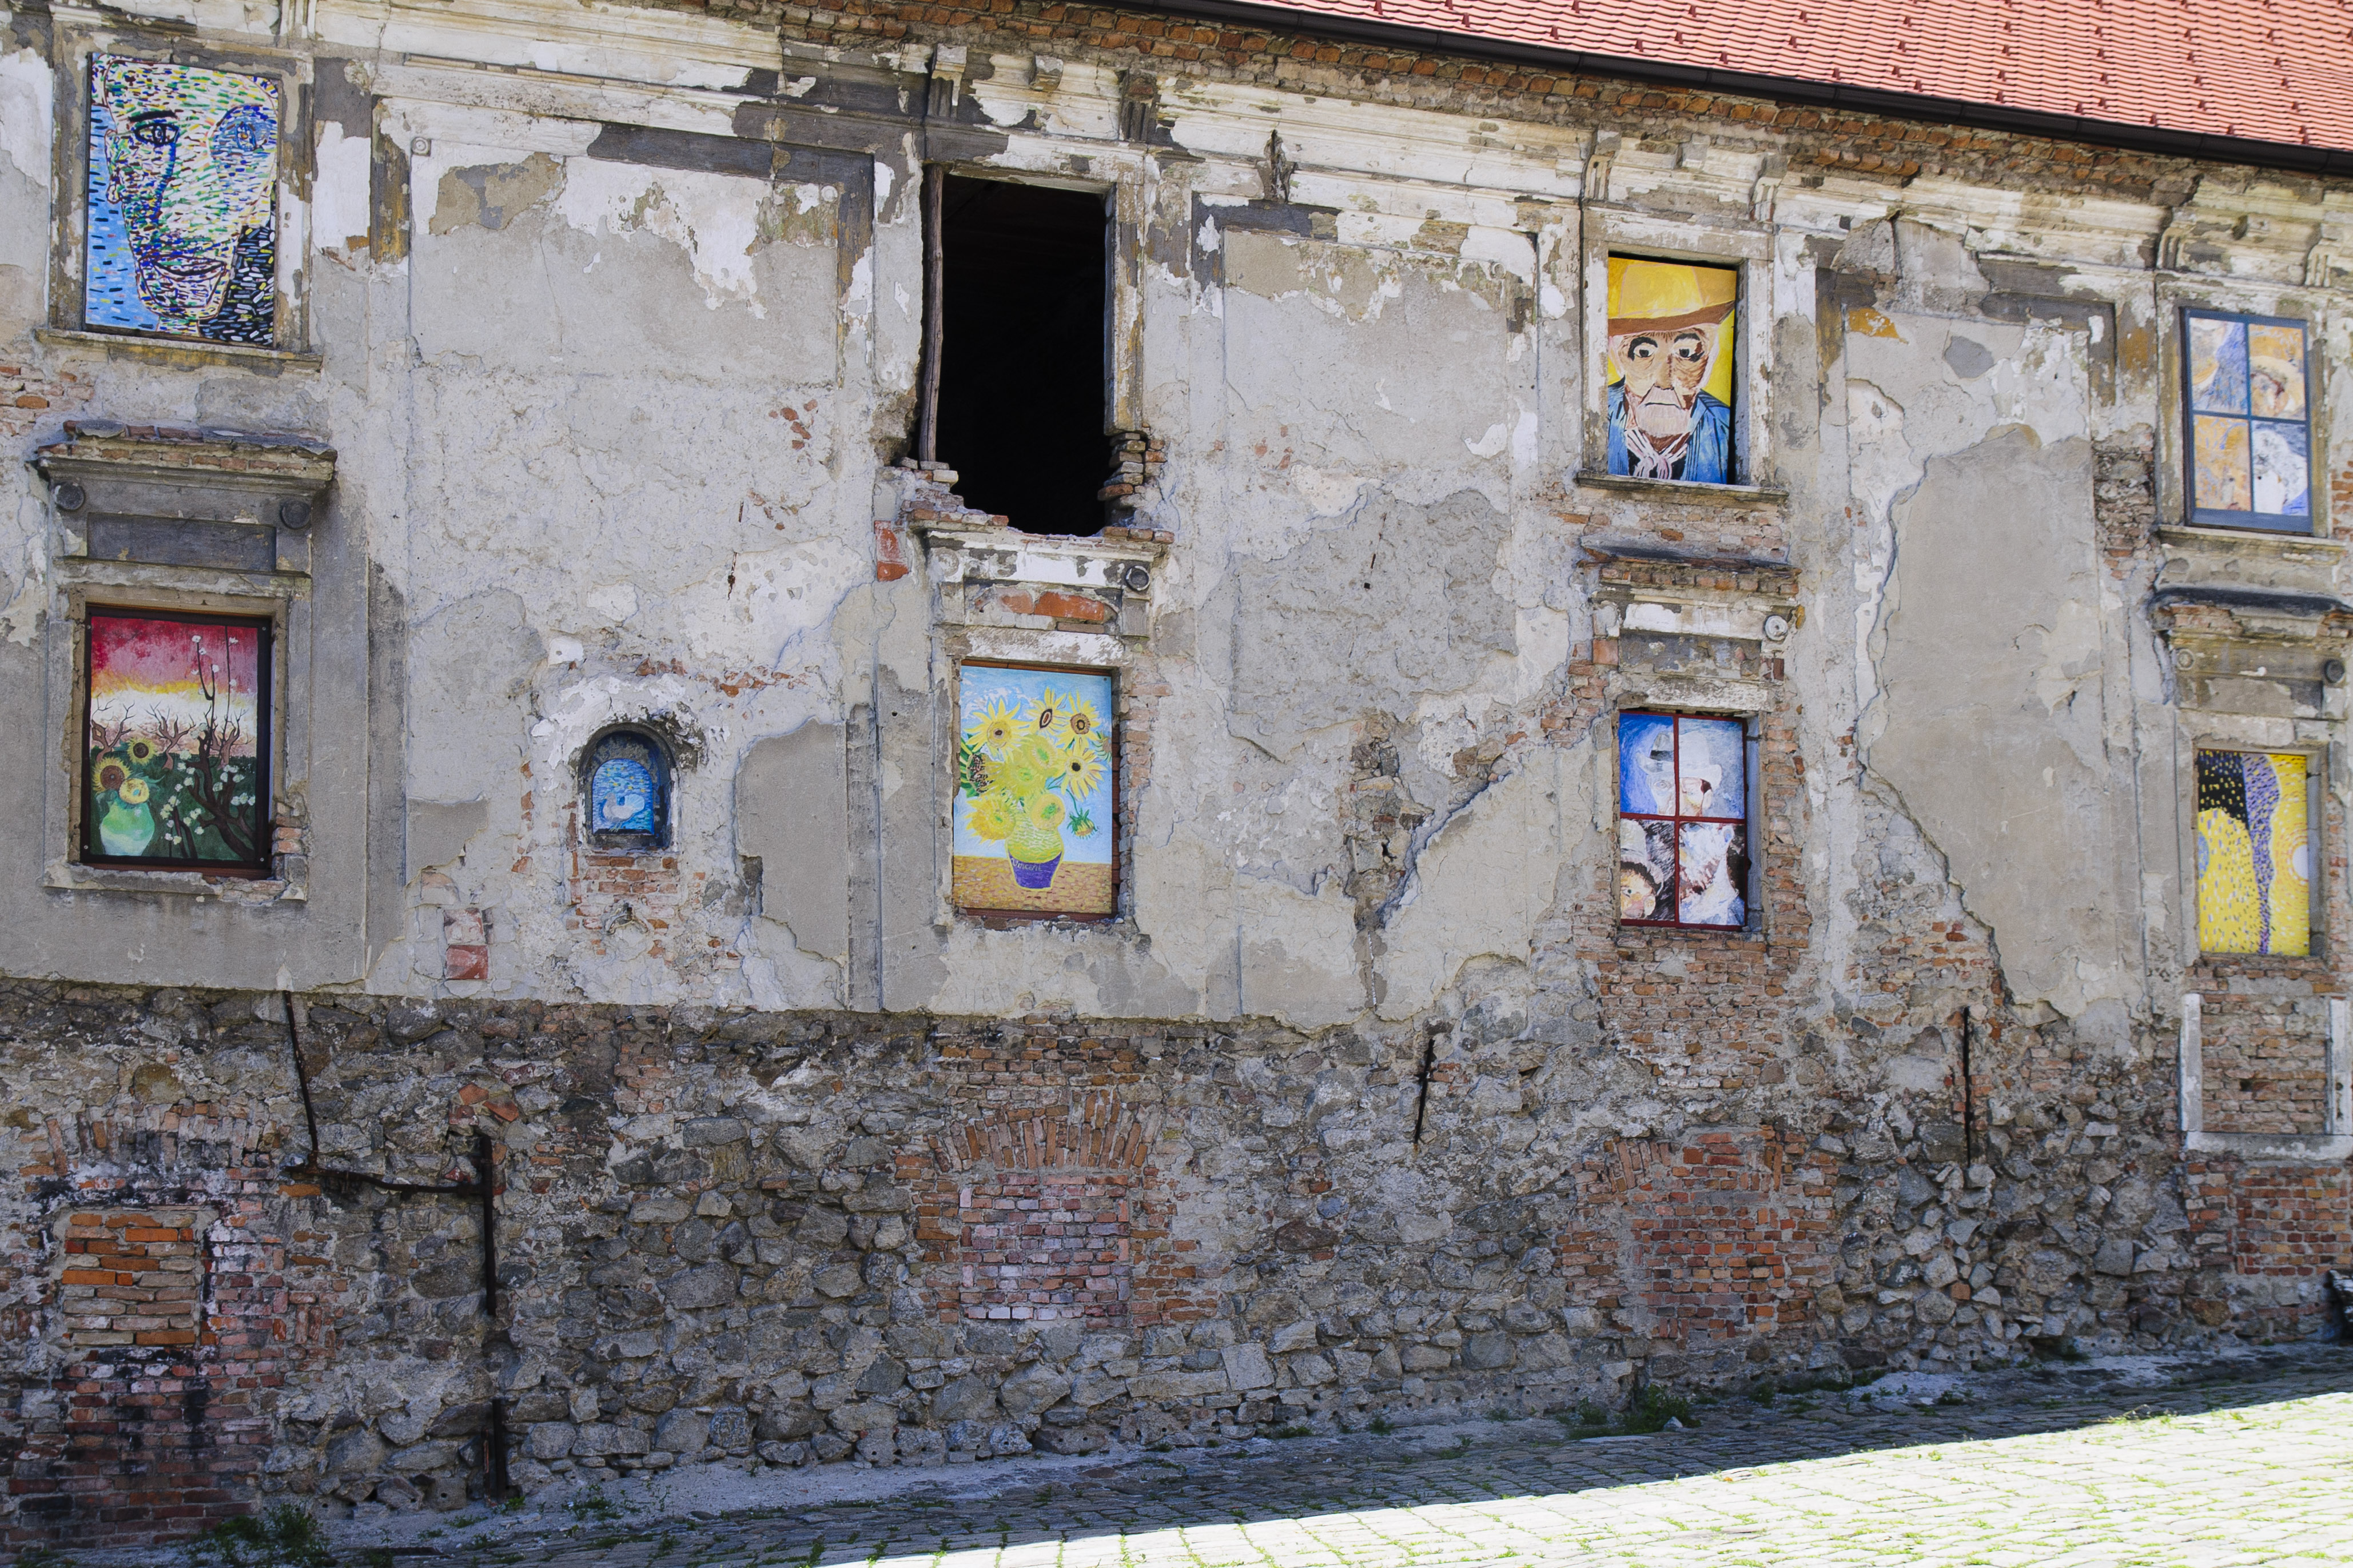
road, street, house, town, alley, wall, color, facade, nikon, graffiti, street art, art, infrastructure, mural, d300, bratislava, neighbourhood, urban area, ancient history, human settlement